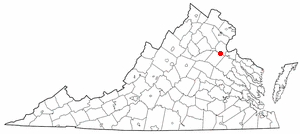
Fredericksburg est une ville indépendante des États-Unis située au Nord-Est de la Virginie, à 80 kilomètres au sud de Washington DC, et 87 kilomètres au nord de Richmond (Virginie). Elle compte 26 969 habitants. Le Bureau of Economic Analysis combine la ville de Fredericksburg avec le comté de Spotsylvania pour des raisons statistiques. Fredericksburg fait partie de l’aire métropolitaine de Washington.